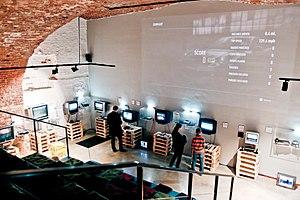
Le Musée des machines d'arcade soviétiques en russe : Музей советских игровых автоматов est un musée interactif historique privé qui héberge une collection de machines à sous produites en URSS depuis les années 1970. Le 13 avril 2007 est considéré comme date de fondation du musée. Les visiteurs reçoivent à l'entrée des pièces de 15 kopeck pour lancer des machines. Une visite guidée est aussi incluse au prix de l'entrée.